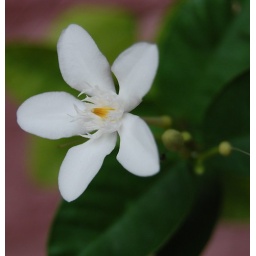
white against green